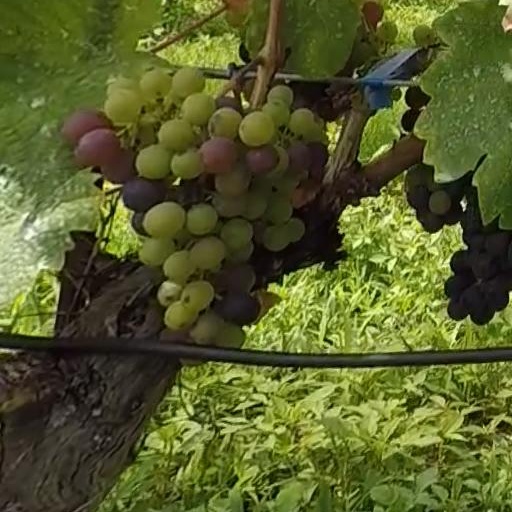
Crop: grape